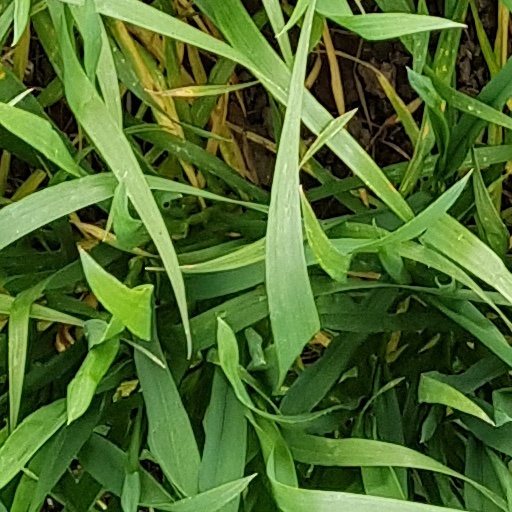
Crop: wheat